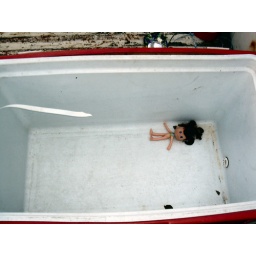
saw it in the bed of a truck today